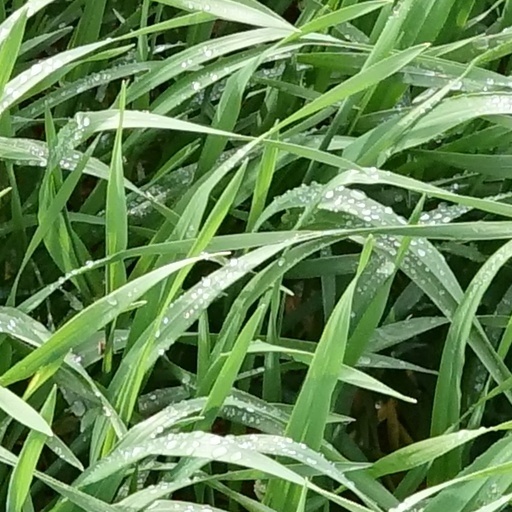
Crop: wheat